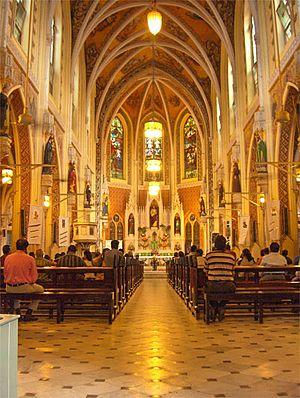
La cathédrale du Saint-Nom est un édifice religieux catholique de style néo-gothique, sis dans le quartier de Colaba, à l’extrême sud de la péninsule que forme la ville de Bombay, en Inde. Érigée au début du XXe siècle l’église, alors paroissiale, est érigée en pro-cathédrale en 1942 puis cathédrale, en 1964, de l’archidiocèse catholique de Bombay. La résidence épiscopale jouxte la cathédrale.